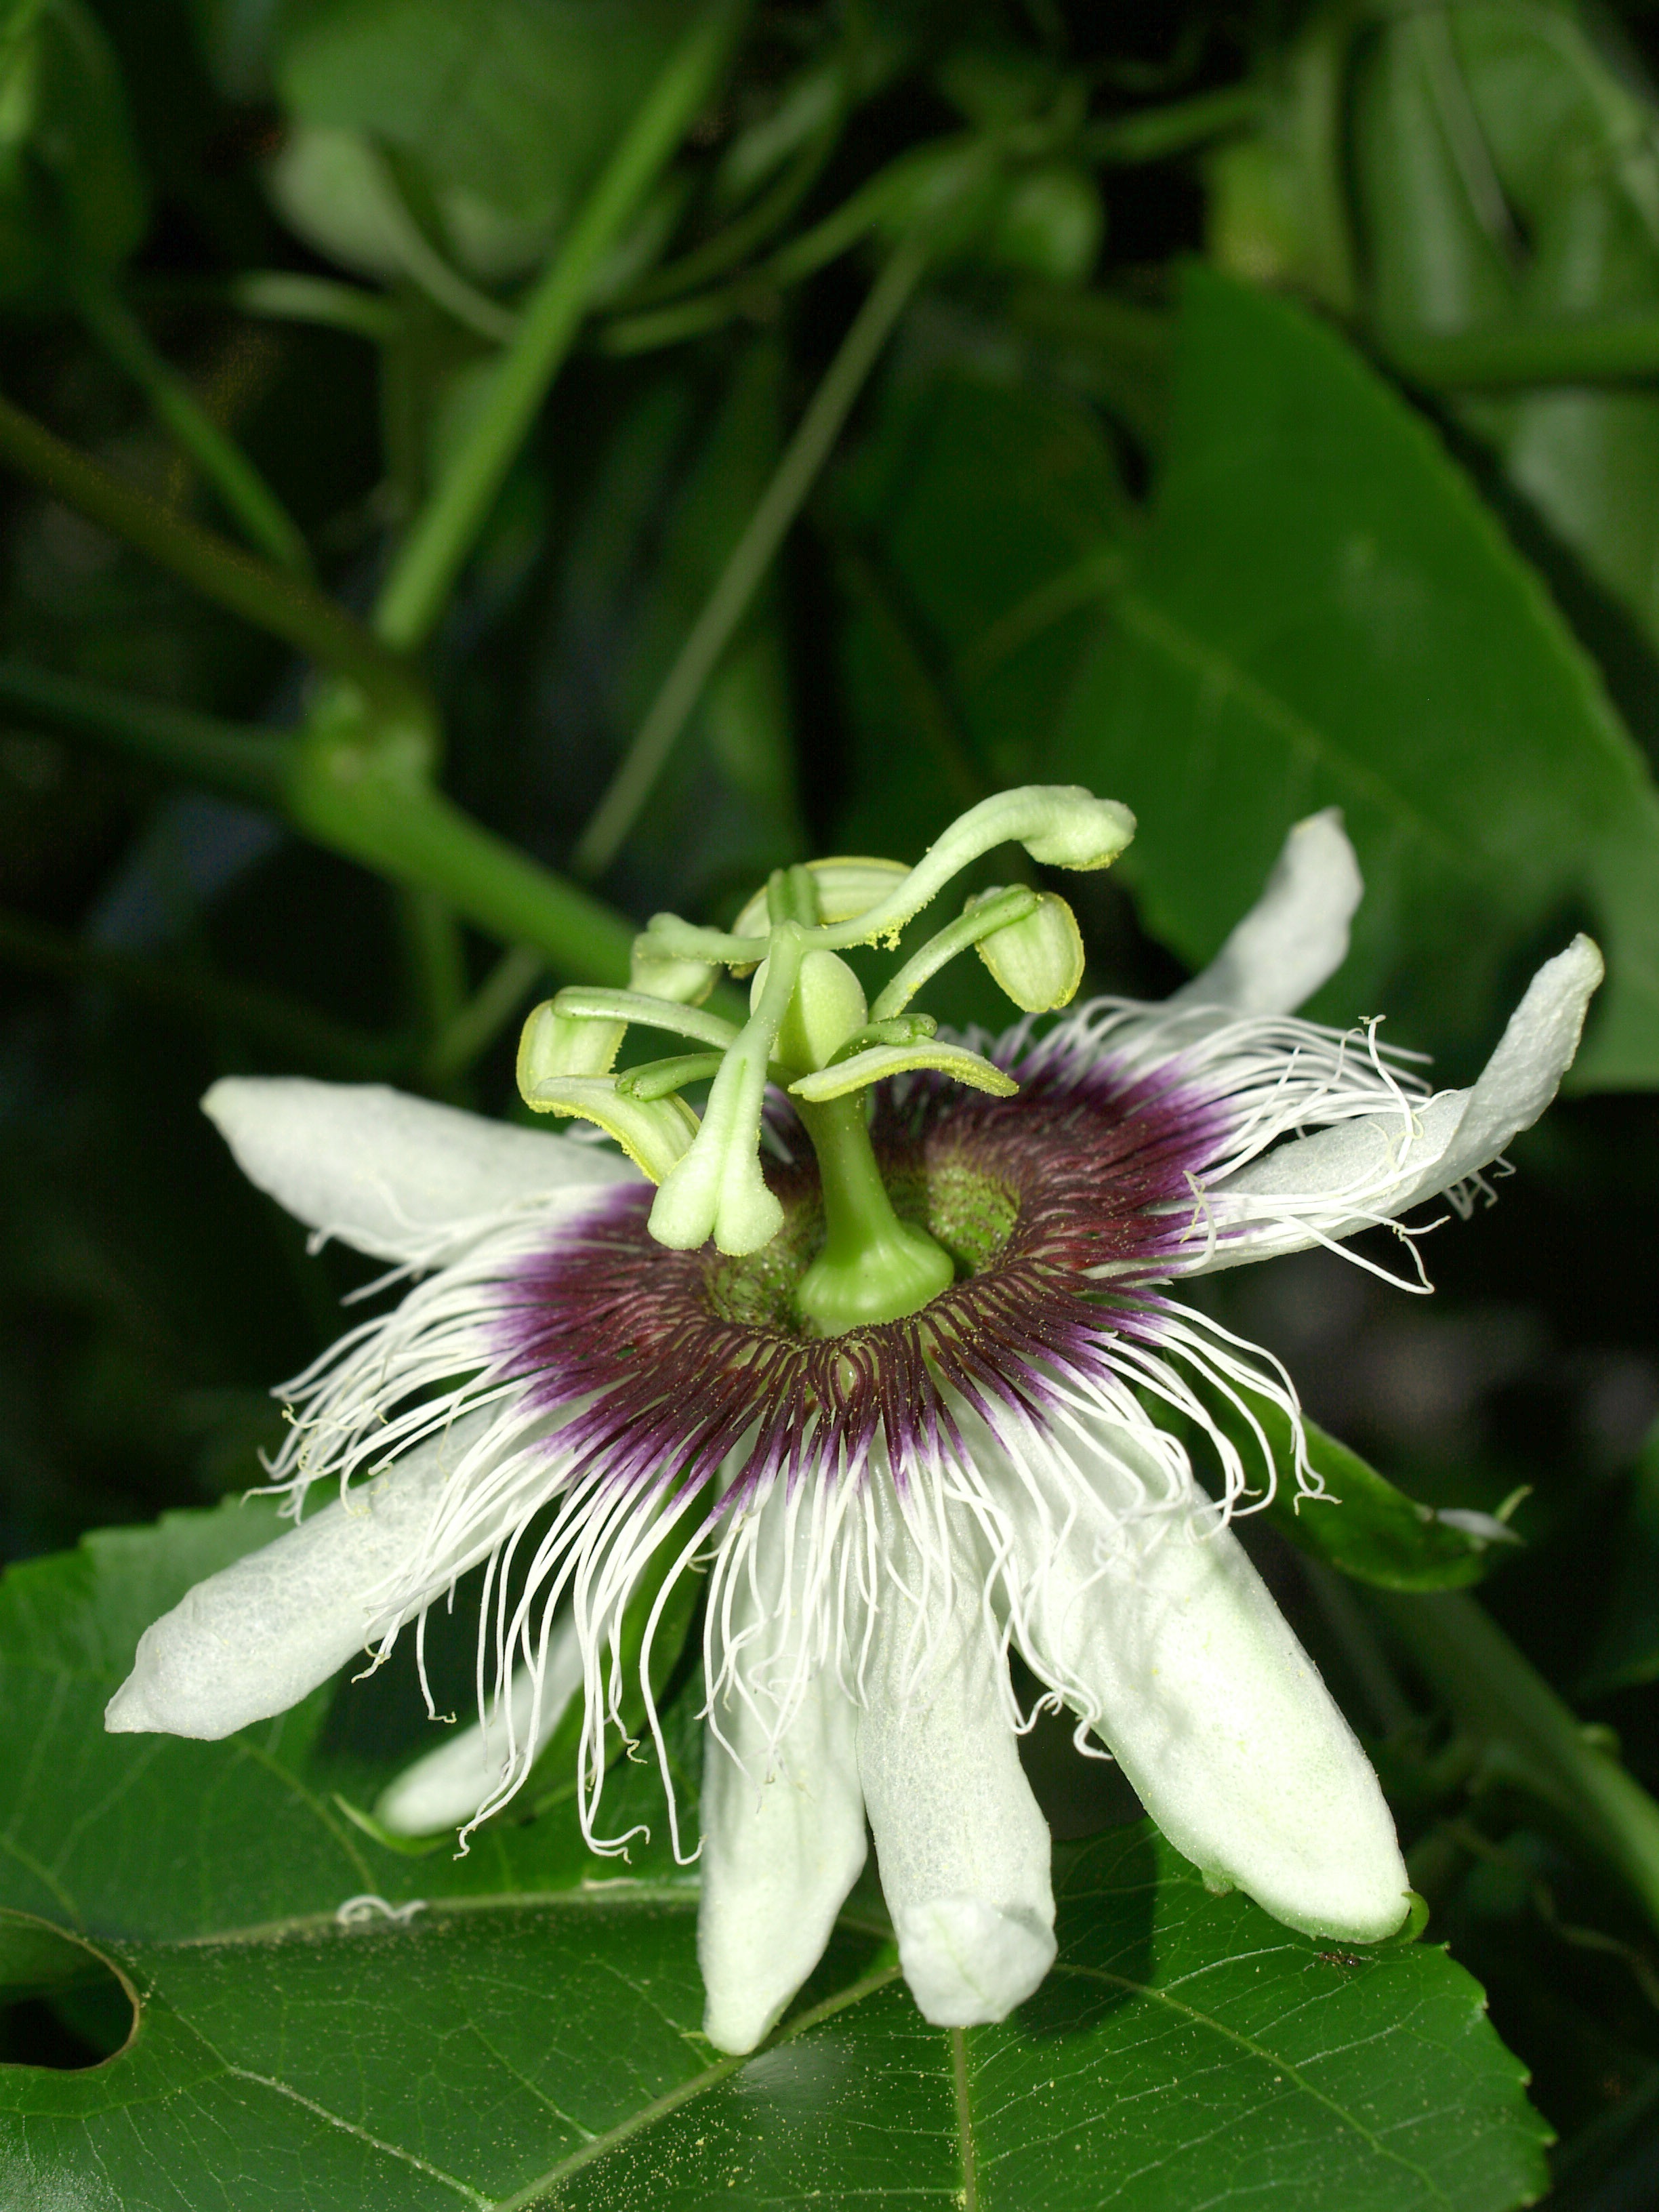
nature, forest, blossom, plant, vine, fruit, leaf, flower, purple, petal, pollen, pollination, green, tropical, botany, garden, medicine, flora, health, wildflower, stamen, head, endangered, beauty, passion, lily, creeper, species, passion flower, passiflora, eruption, macro photography, flowering plant, fragility, thriving, land plant, passion flower family, purple passionflower